Brussels Philharmonic Orchestra

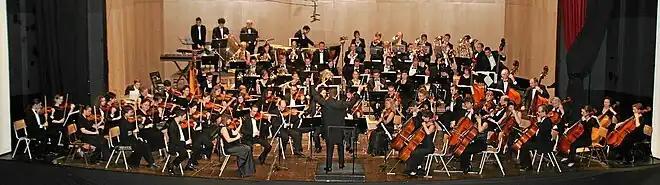
Théâtre Saint Michel

The Brussels Philharmonic Orchestra (BPhO) is a Belgian orchestra based in Brussels that was established in 2002 by Antonio Vilardi, then artistic director of the Théâtre Saint-Michel, Clare Roberts, a French horn player, and Roger Bausier, then a professor at the Royal Conservatory of Brussels. Bausier acted as principal conductor of the orchestra until his death in 2012. In January 2014, David Navarro Turres became the orchestra's principal conductor and artistic adviser.